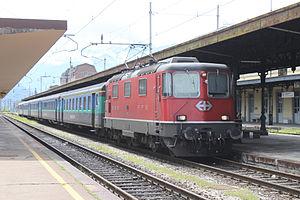
Les Re 4/4ᴵᴵ sont des locomotives électriques des chemins de fer fédéraux suisses entrées en service en 1964. Il s'agit de la plus grande série de locomotives en Suisse, avec 276 exemplaires. Elles sont destinées au trafic voyageurs et marchandises. Équipées de la commande d'unité multiple VST, elles sont souvent attachées à des Re 6/6 pour le trafic de marchandises lourdes.